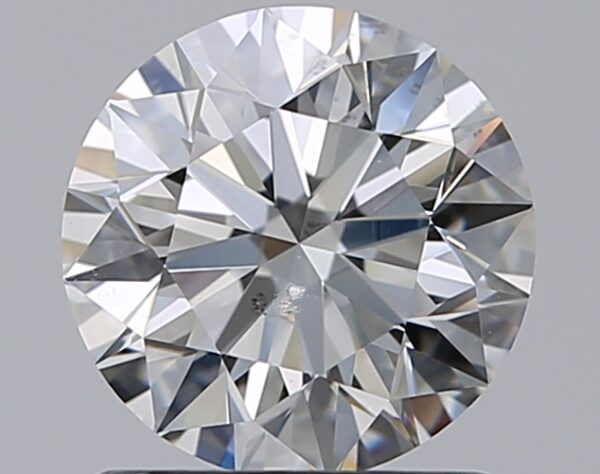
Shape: round
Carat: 1.06
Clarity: VS2
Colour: G
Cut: EX
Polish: EX
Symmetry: EX
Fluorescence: N
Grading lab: GIA
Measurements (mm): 6.48 x 6.51 x 4.06